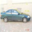
Label: automobile